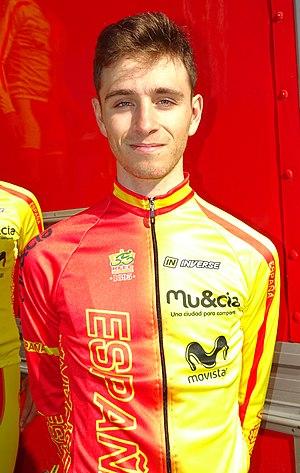
Reportage réalisé le dimanche 10 avril à l'occasion du départ du Paris-Roubaix juniors 2016 à Saint-Amand-les-Eaux, France.
Íñigo Elosegui Momeñe, né le 6 mars 1998 à Bilbao, est un coureur cycliste espagnol, membre de l'équipe Movistar.